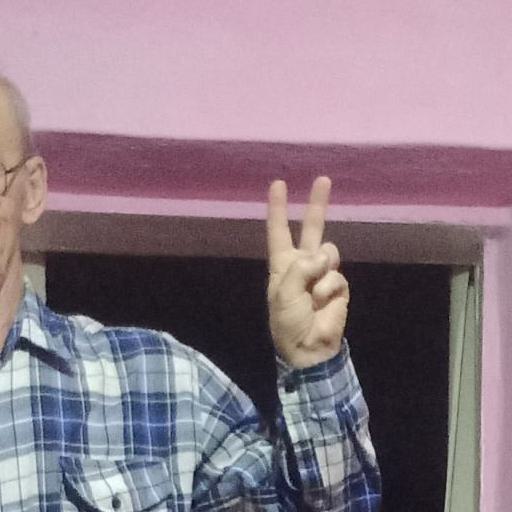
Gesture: peace